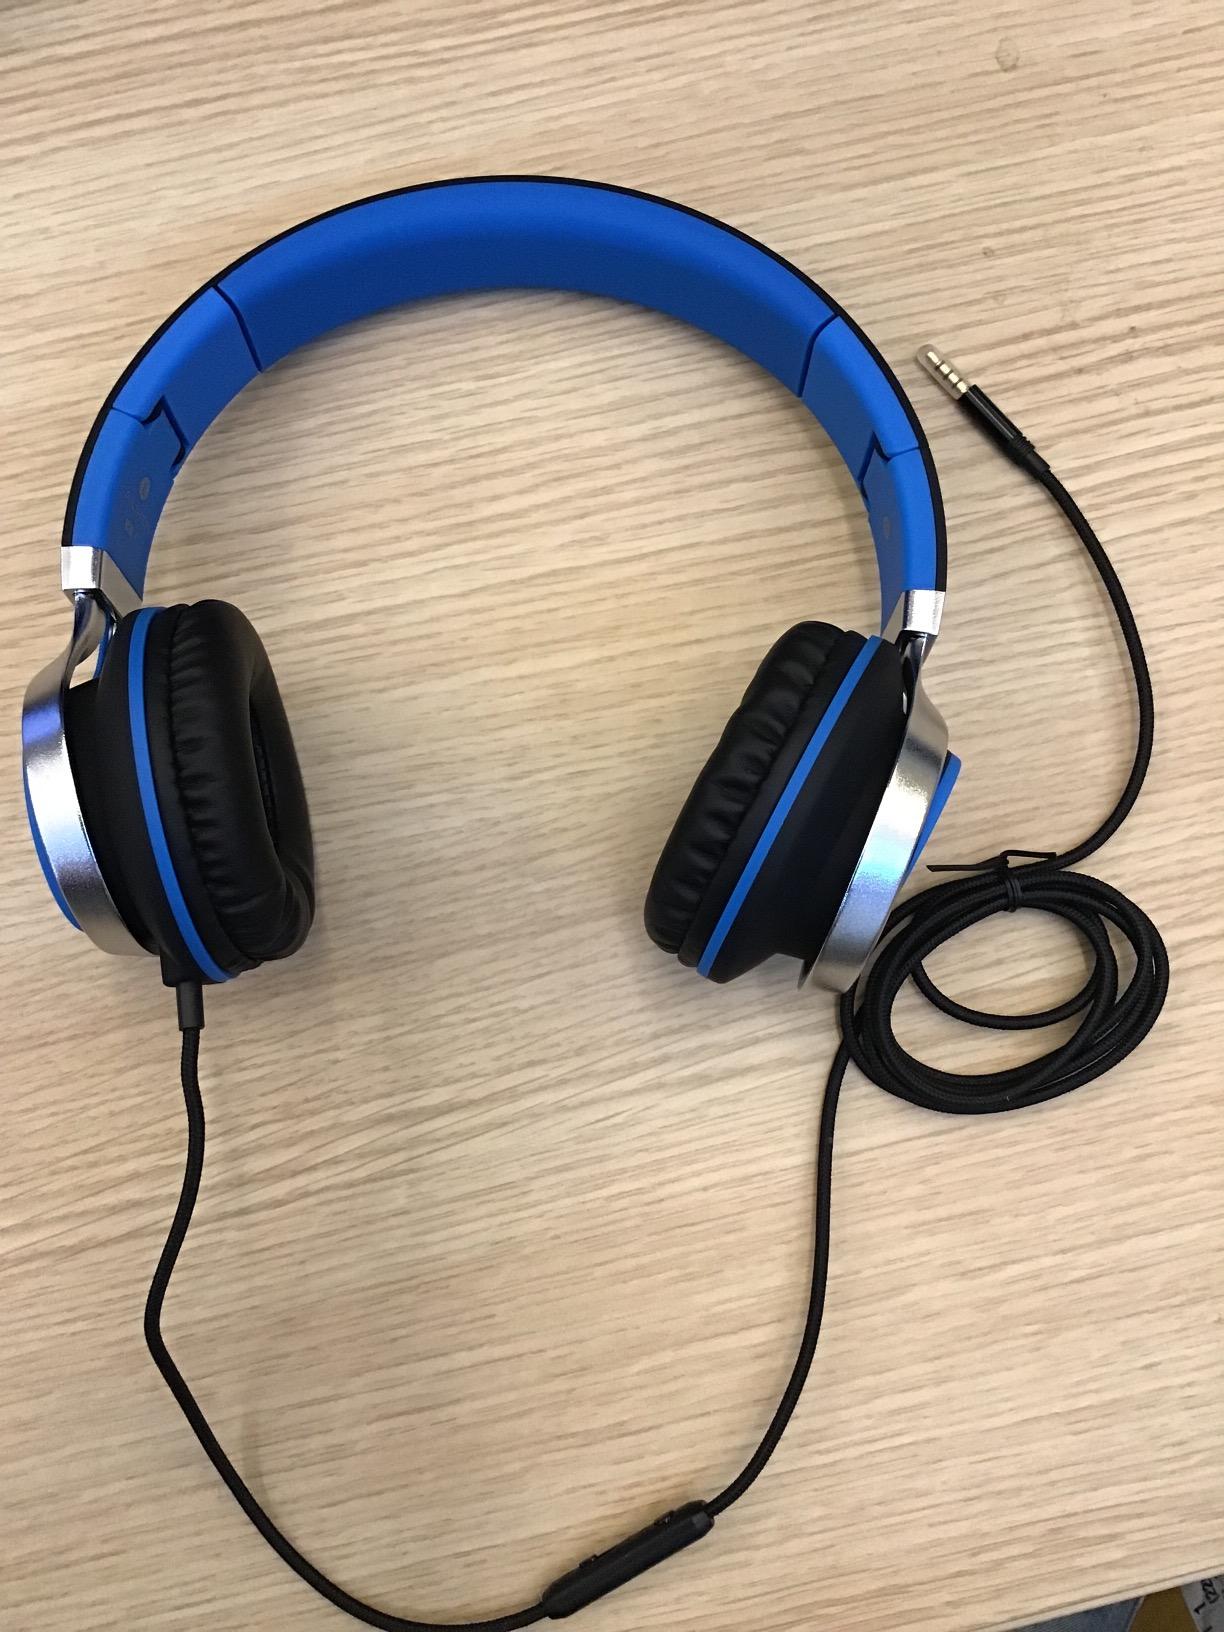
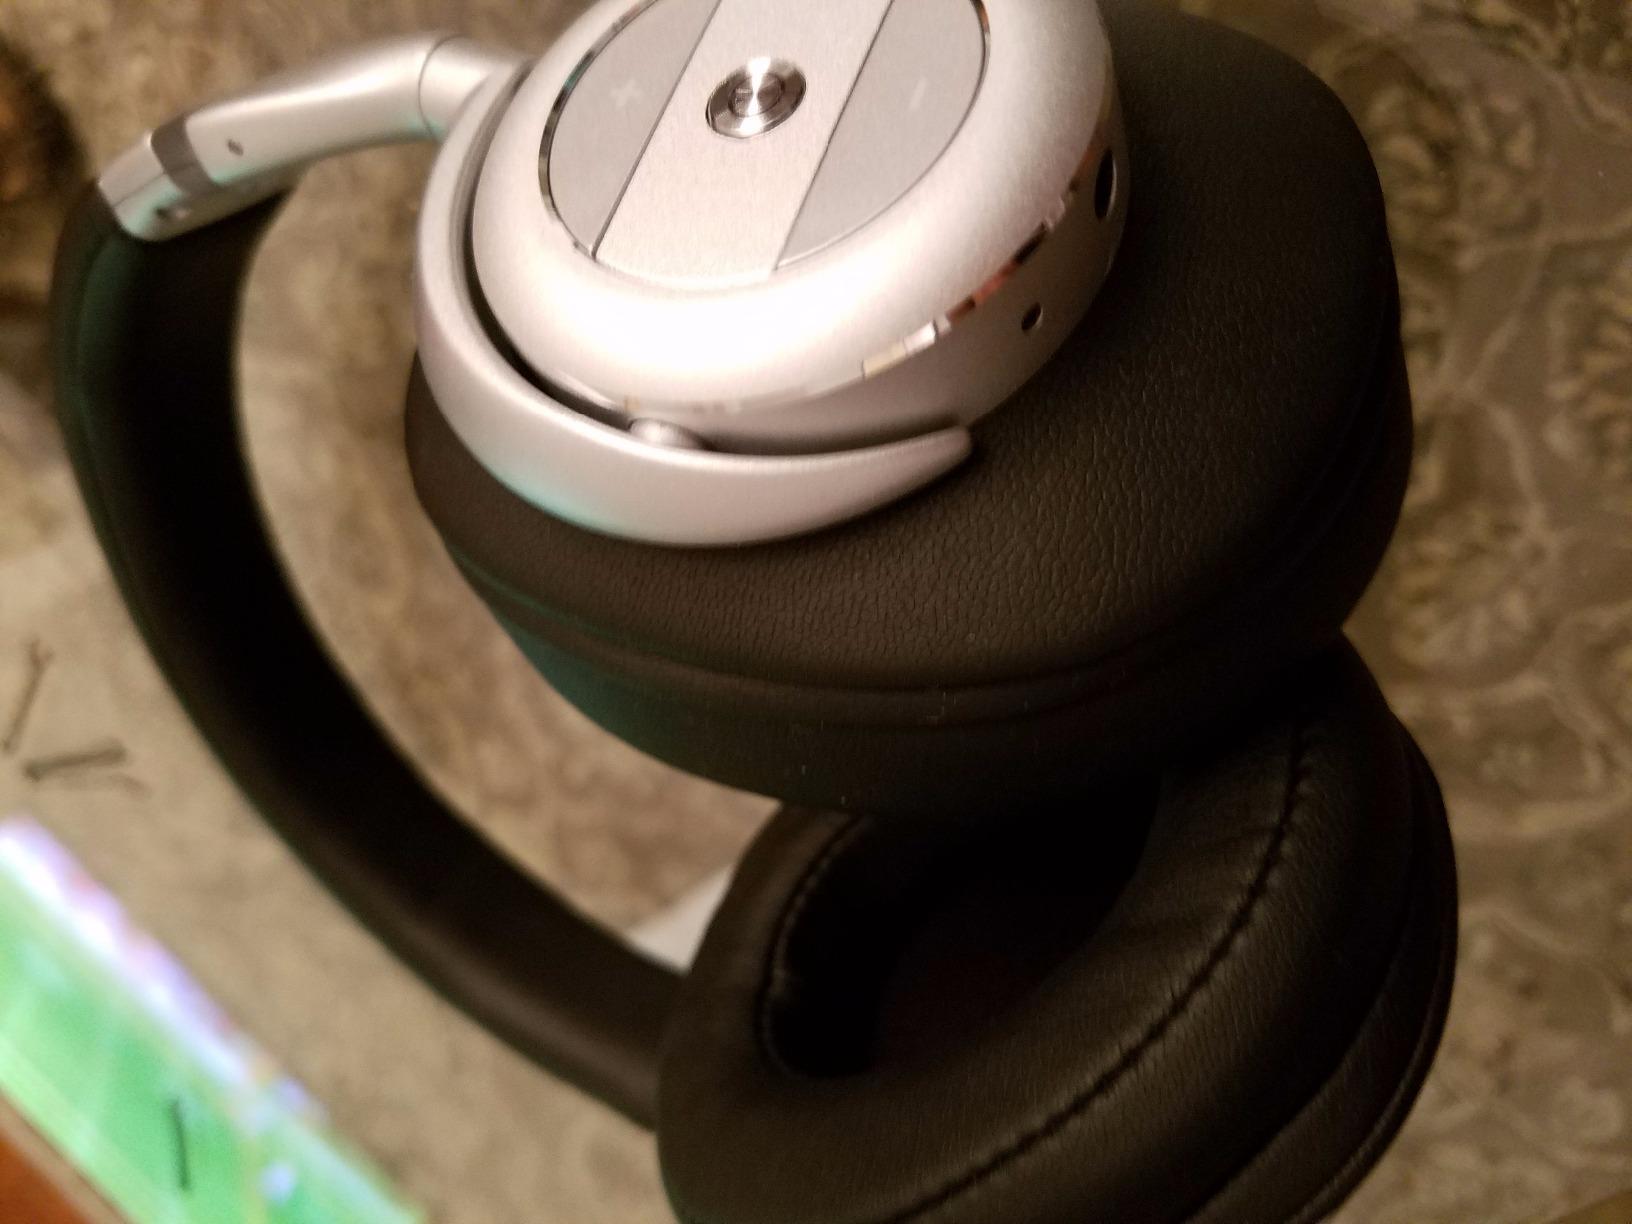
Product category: headphones
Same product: no